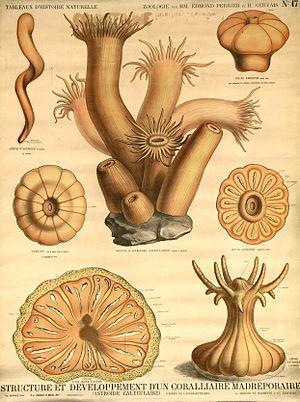
Structure et développement d'un coralliaire madréporaire.&#32
Félix Joseph Henri de Lacaze-Duthiers est un anatomiste, un marin, biologiste et un zoologiste français, né le 15 mai 1821 à Montpezat et mort le 21 juillet 1901 à Las Fonts.